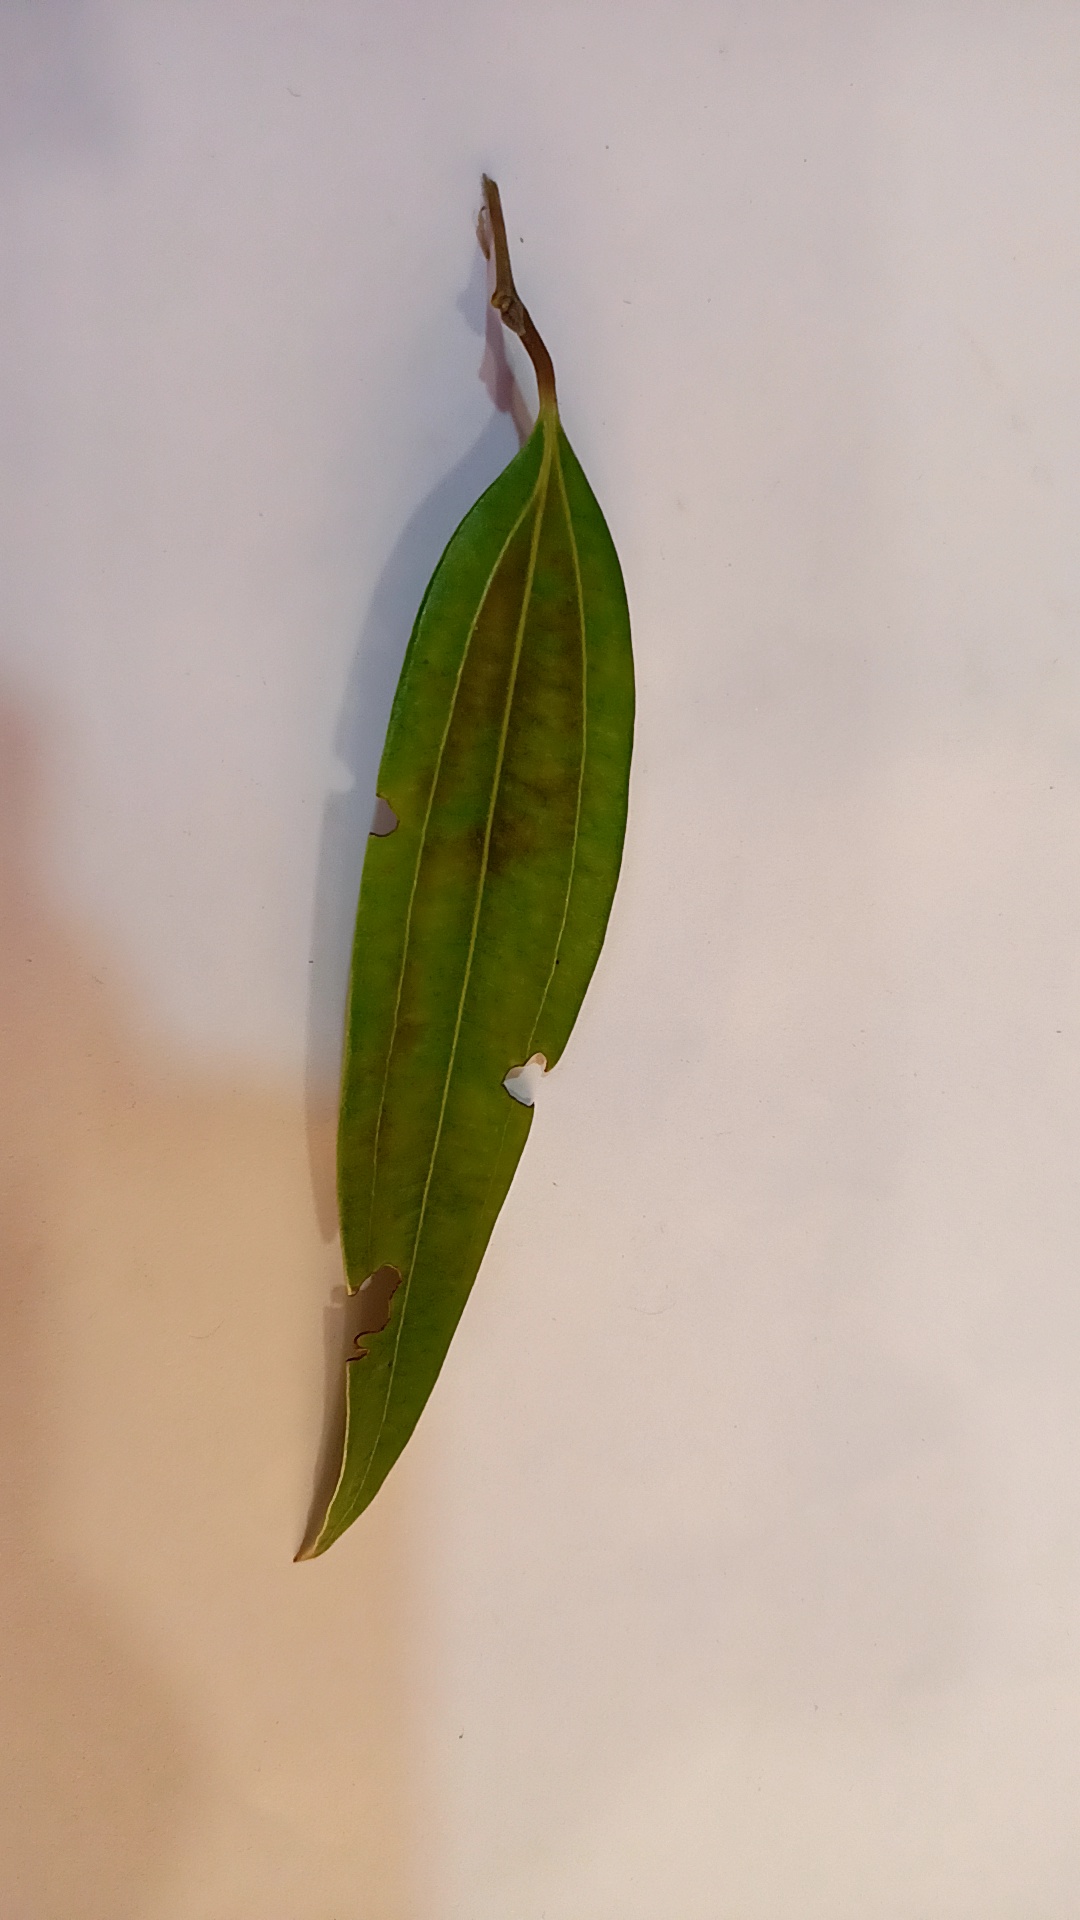
Label: Disease